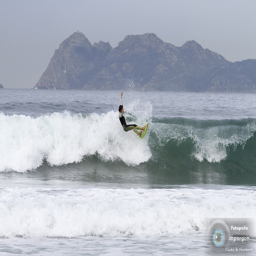
A man kiteboarding on large waves out in the ocean.
A person catching a wave on a surfboard.
A man on a surfboard in the water.
A person riding the waves on a surf board.
A surfer is surfing on a large wave.